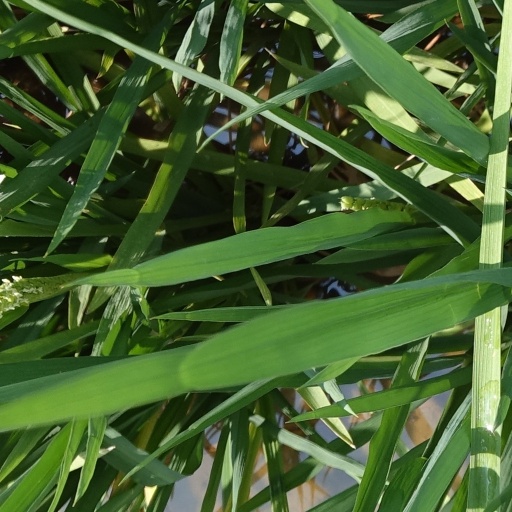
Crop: rice